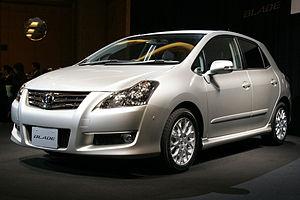
La Blade est une voiture produite par la marque japonaise Toyota lancée en décembre 2006. Il s'agit, au Japon, d'une version luxueuse et plus puissante de l'Auris